Mesa Community College

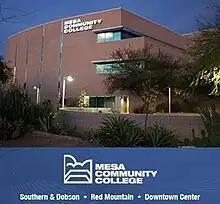
MCC Paul A. Elsner Library

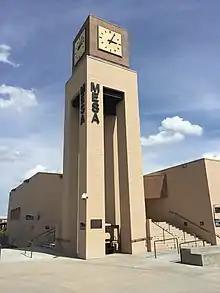
MCC Clock Tower

Mesa Community College (MCC) is a public community college in Mesa, Arizona. It is the largest of the 10 community colleges in the Maricopa County Community College District, the largest community college district in the United States in terms of enrollment.